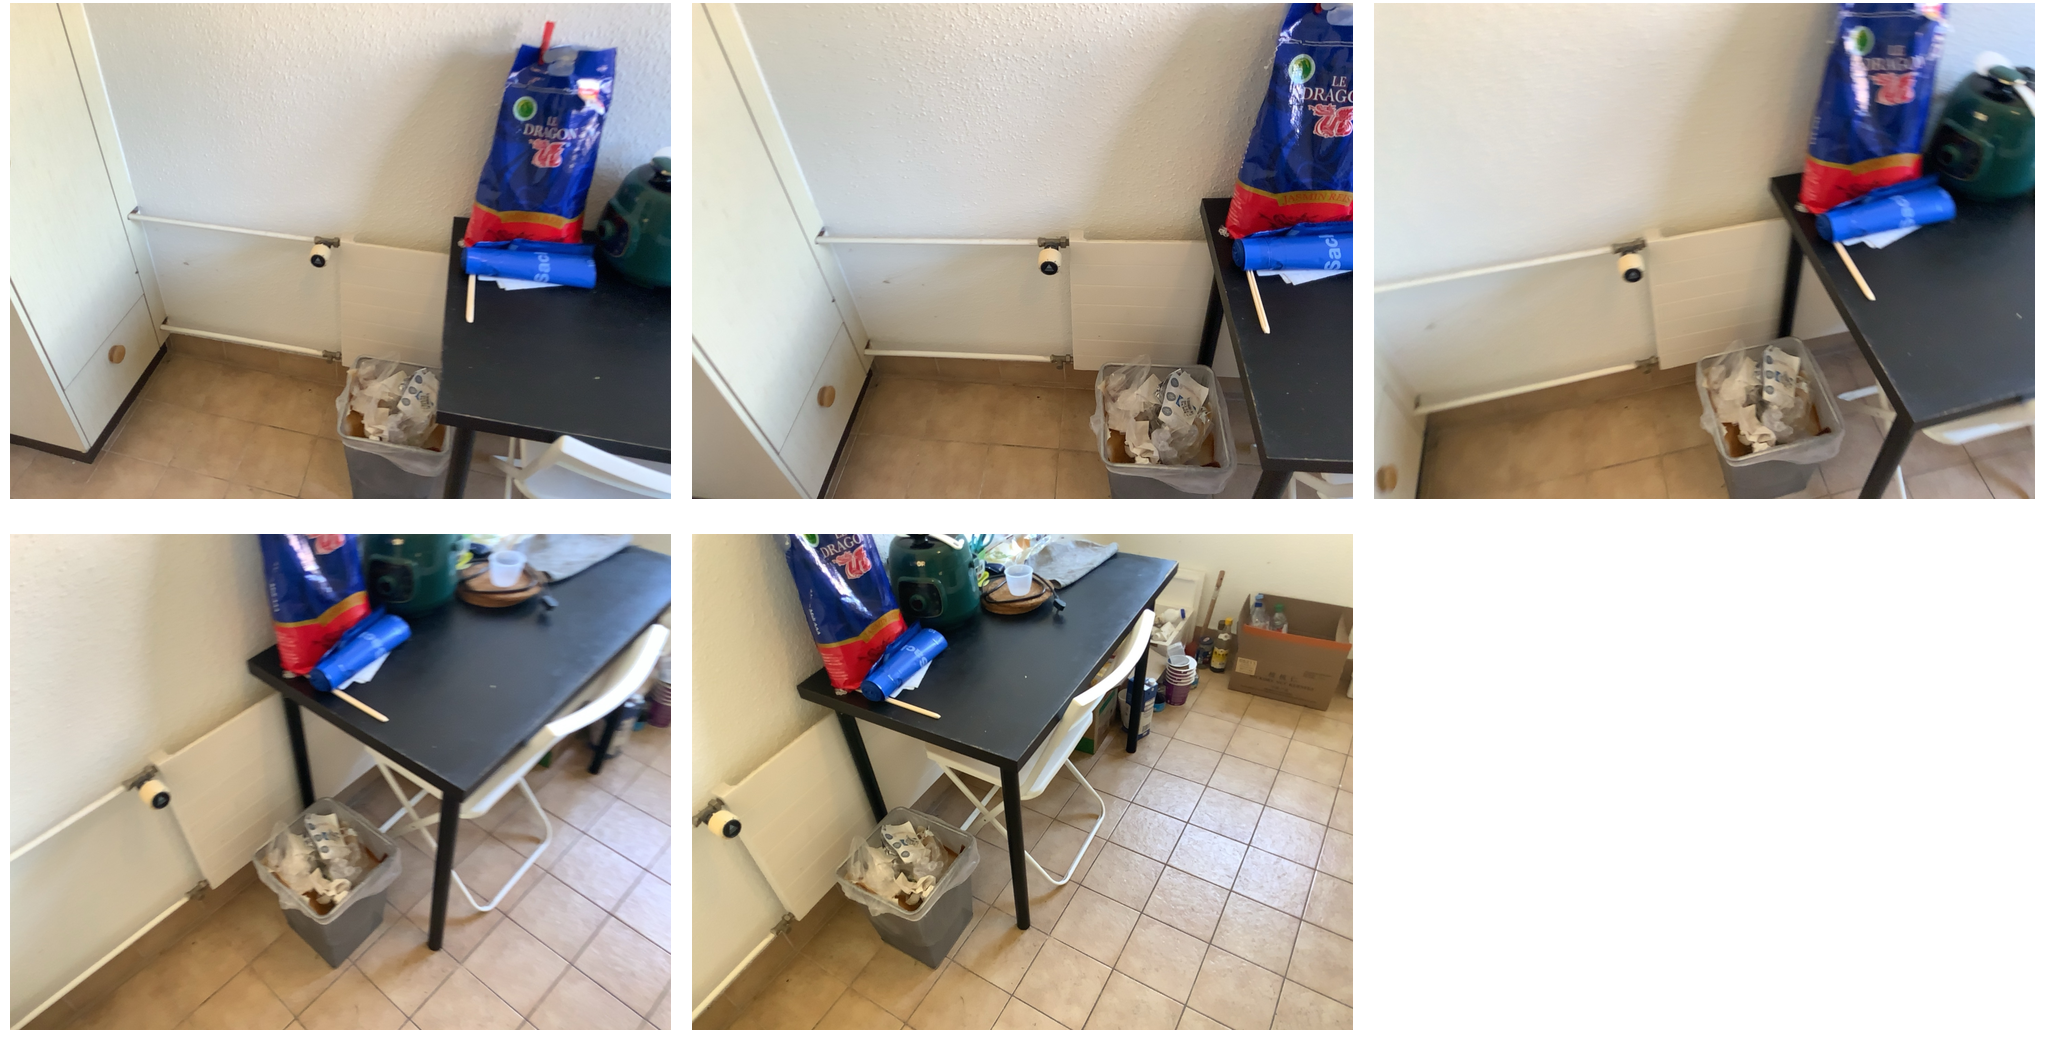Task instruction: Adjust the radiator.
Answer: {"task_instruction": "Adjust the radiator.", "nodes": ["knob", "radiator"], "edges": [{"functional_relationship": "adjust", "object1": "knob", "object2": "radiator", "spatial_relations": ["higher_than", "left_of", "close"], "is_touching": true}], "action_type": "rotate", "function_type": "parameter_adjustment"}